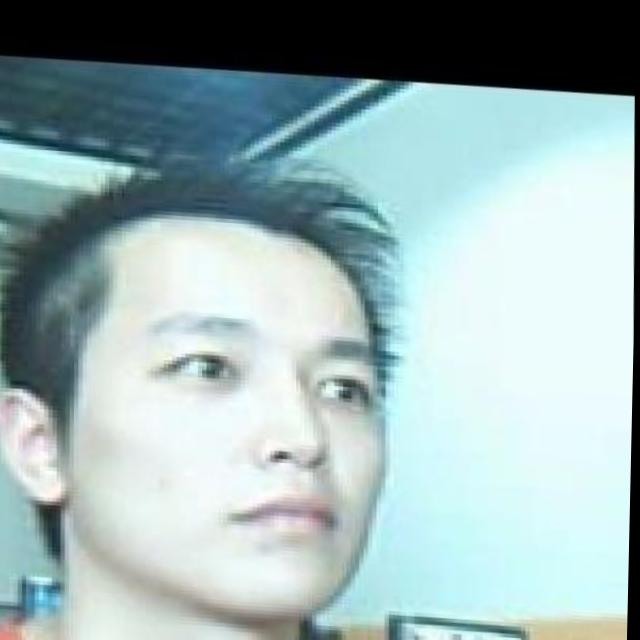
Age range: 21-44